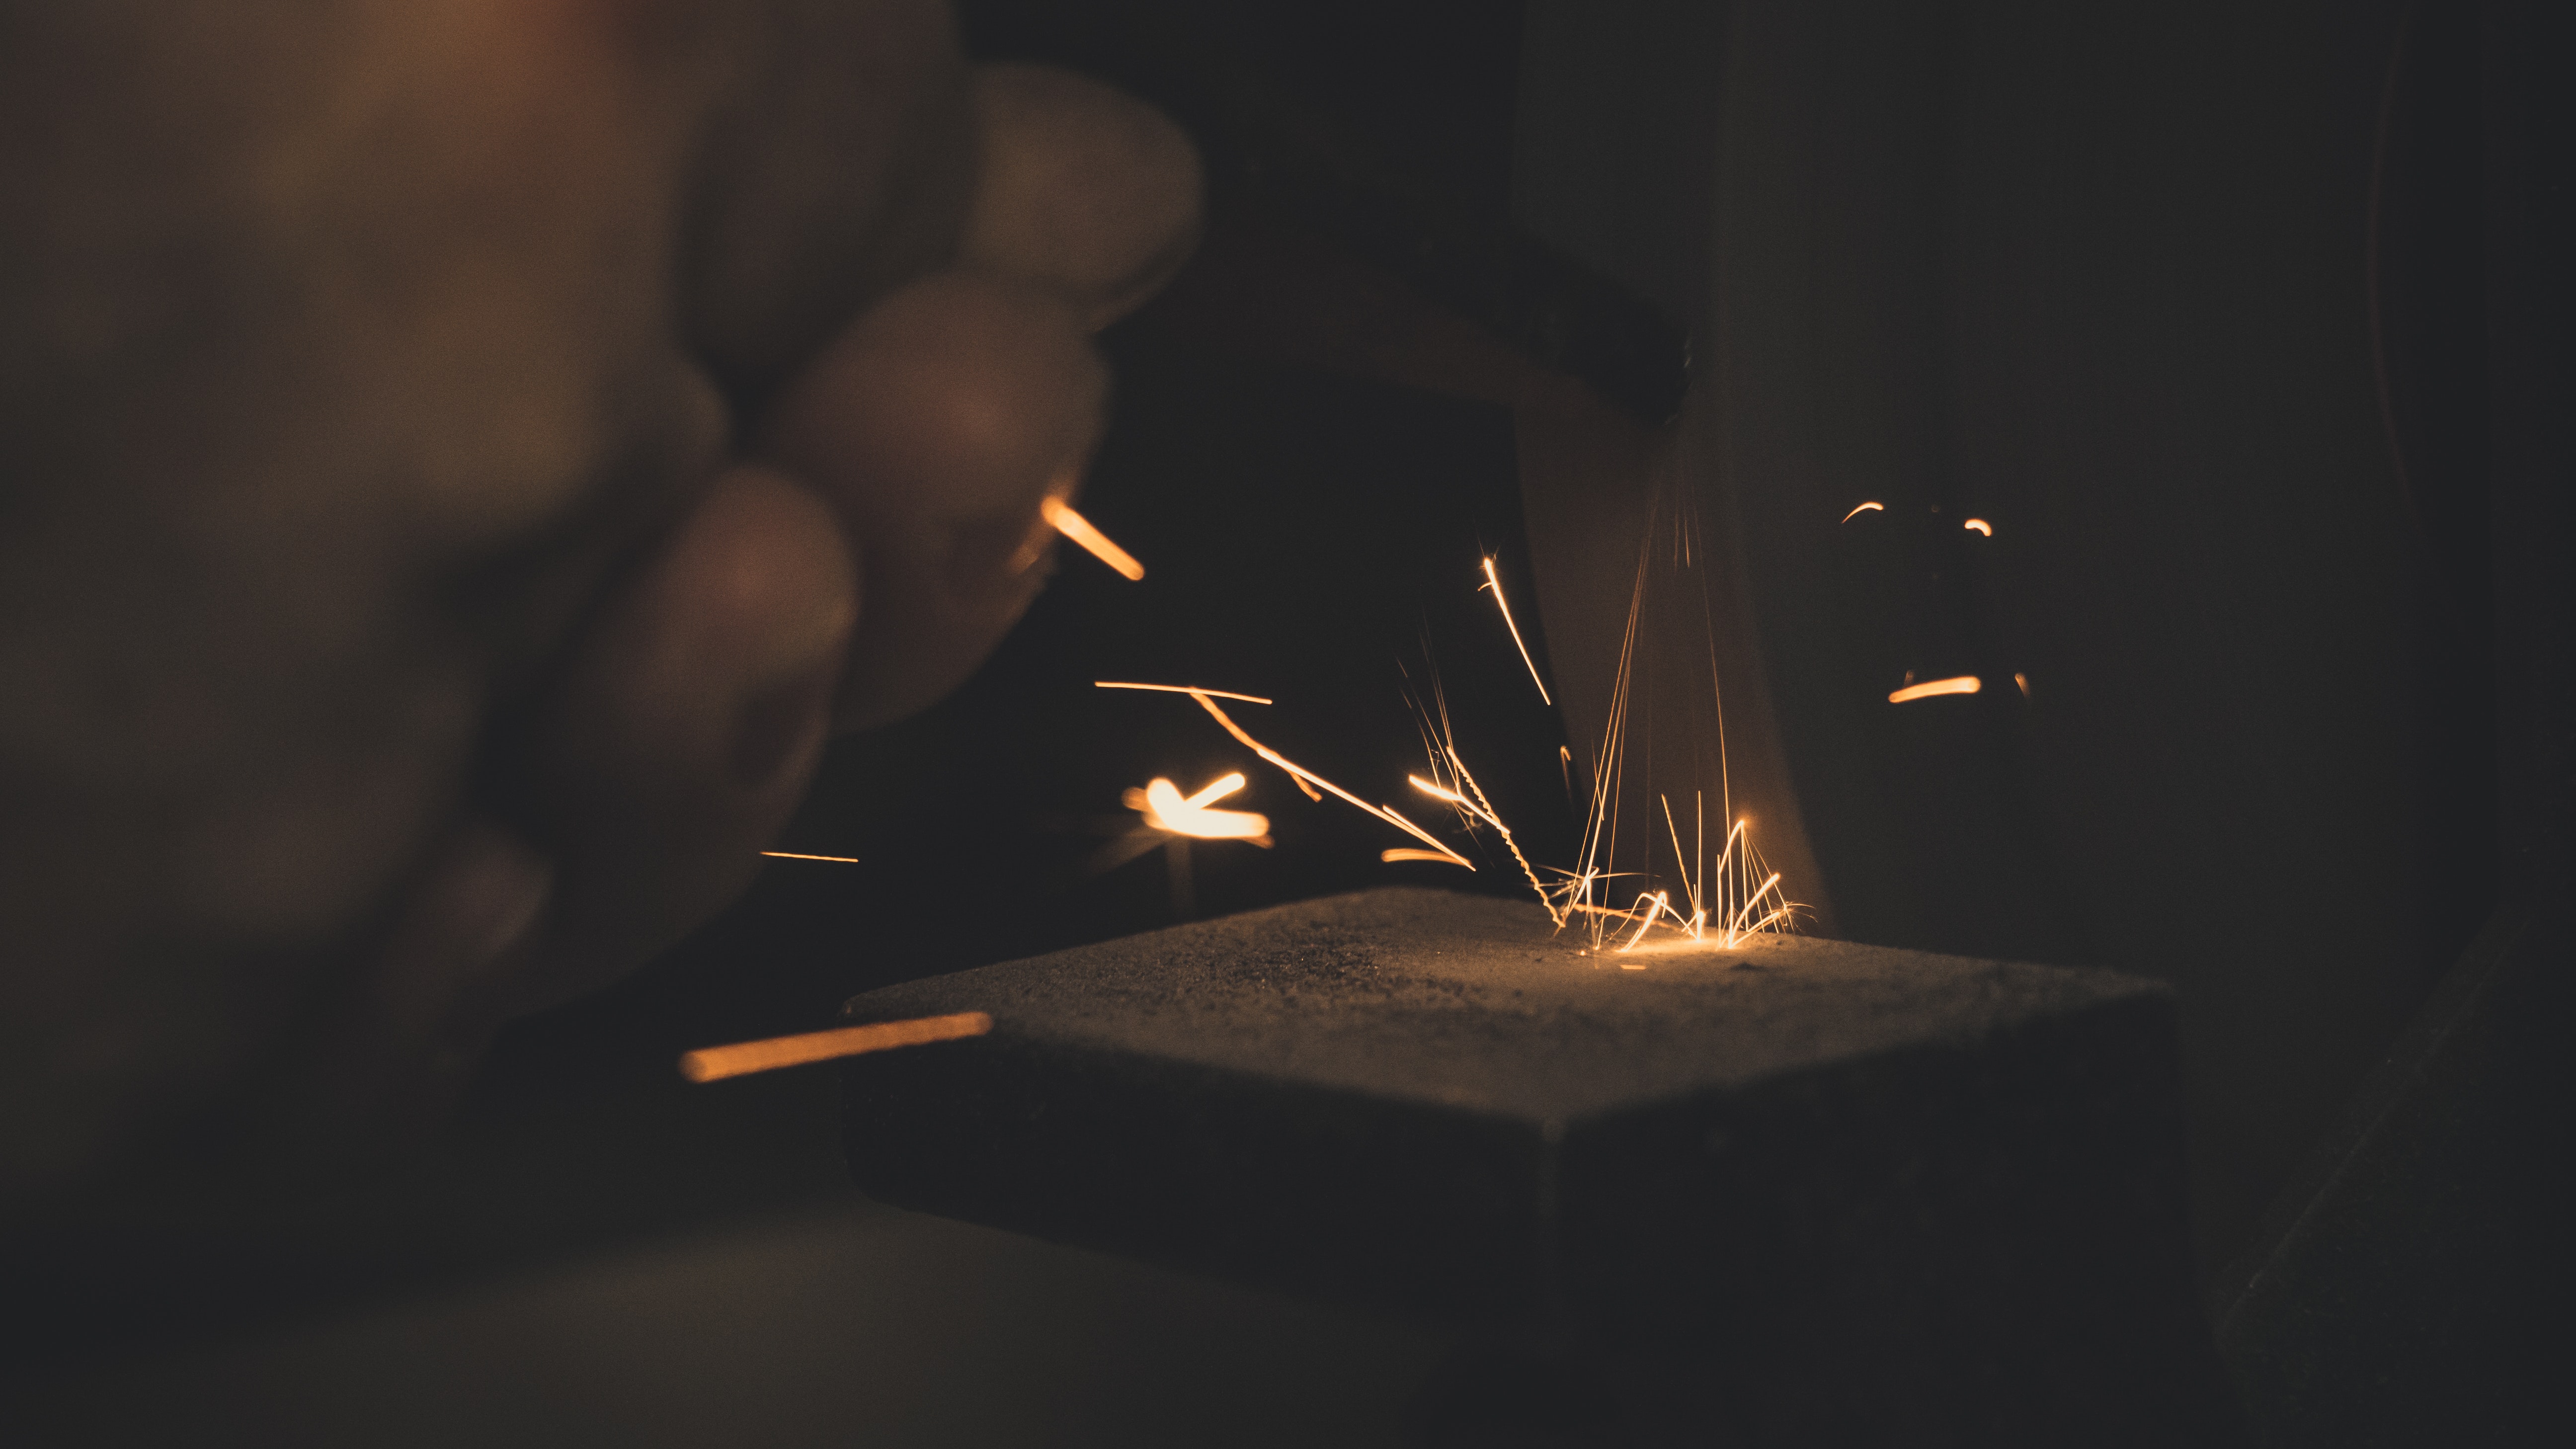
light, flame, hand, sky, sparkler, heat, darkness